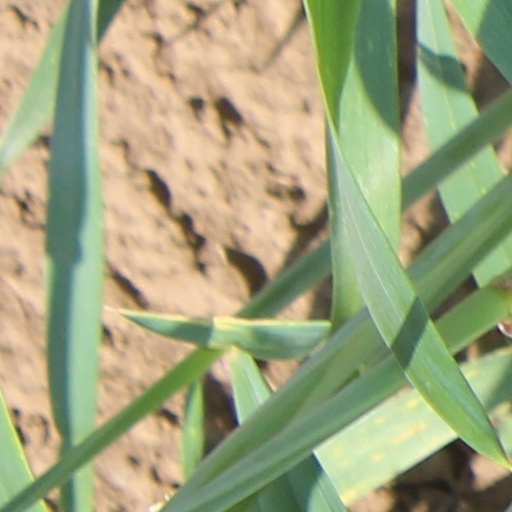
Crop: wheat